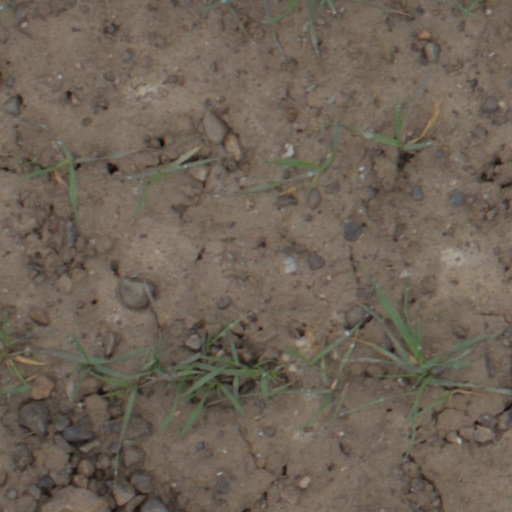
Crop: wheat